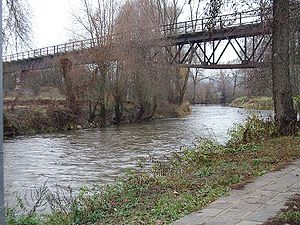
Rednitz
Jernbanebro over Rednitz ved Fürth-Weikershof;
Rednitz er en flod i Bayern i Tyskland og en af kildefloderne til Regnitz med en længde på 48 km. Den har sit udspring, hvor floderne Fränkische Rezat og Schwäbische Rezat løber sammen i i Georgensgmünd. Rednitz løber nordover gennem Roth bei Nürnberg, Schwabach og de sydlige dele af Nürnberg. Rednitz møder floden Pegnitz i Fürth, og de danner sammen floden Regnitz.